Poles in Ukraine

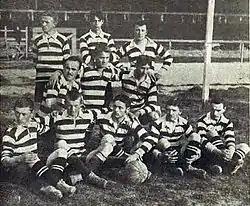
The first Polish football clubs, Lechia Lwów (pictured), Czarni Lwów and Pogoń Lwów, were all founded and based in Lwów (present-day Lviv)

The Austrians began their rule by implementing policies that limited the control of Polish nobles and magnates over peasants; the Polish nobles and magnates, however, then took over the local bureaucracy and succeeded in establishing control over most municipal governments, as well as the regional assembly. These ethnic Polish authorities promoted Polish colonization of lands in eastern Galicia; by 1890, one third of the Poles living in eastern Galicia had moved there from western areas. Approximately 35,000 Poles moved into these territories between 1891 and 1900 alone. Between 1852 and 1912, the Polish-controlled local administration provided 237,000 hectares of land to Poles moving to eastern Galicia from western Galicia, and only 38,000 hectares of land to Ukrainians. As a result of such policies, despite larger Ukrainian family sizes the percentage of the population who were ethnic Poles grew significantly, to over 25% by 1910. Under Austrian rule Lviv became a leading center of the Polish national revival. Lviv was home to the Polish Ossolineum, with the second largest collection of Polish books in the world, the Polish Academy of Arts, the Polish Historical Society, the Polish Theater and Polish Archdiocese.